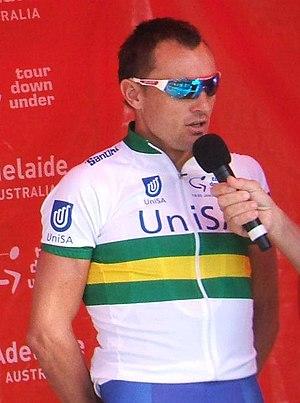
Le Tour Down Under est une course cycliste professionnelle par étapes courue autour de la ville australienne d'Adélaïde. Courue pour la première fois en 1999, elle est depuis 2008 la première manche au calendrier de l'UCI ProTour, aujourd'hui World Tour. Le directeur de la course est Michael Turtur, ancien champion olympique de poursuite par équipes aux Jeux de Los Angeles en 1984, et actuel président de la Confédération océanienne de cyclisme. Celui-ci est également le principal instigateur de la création de la course cycliste en Australie-Méridionale.